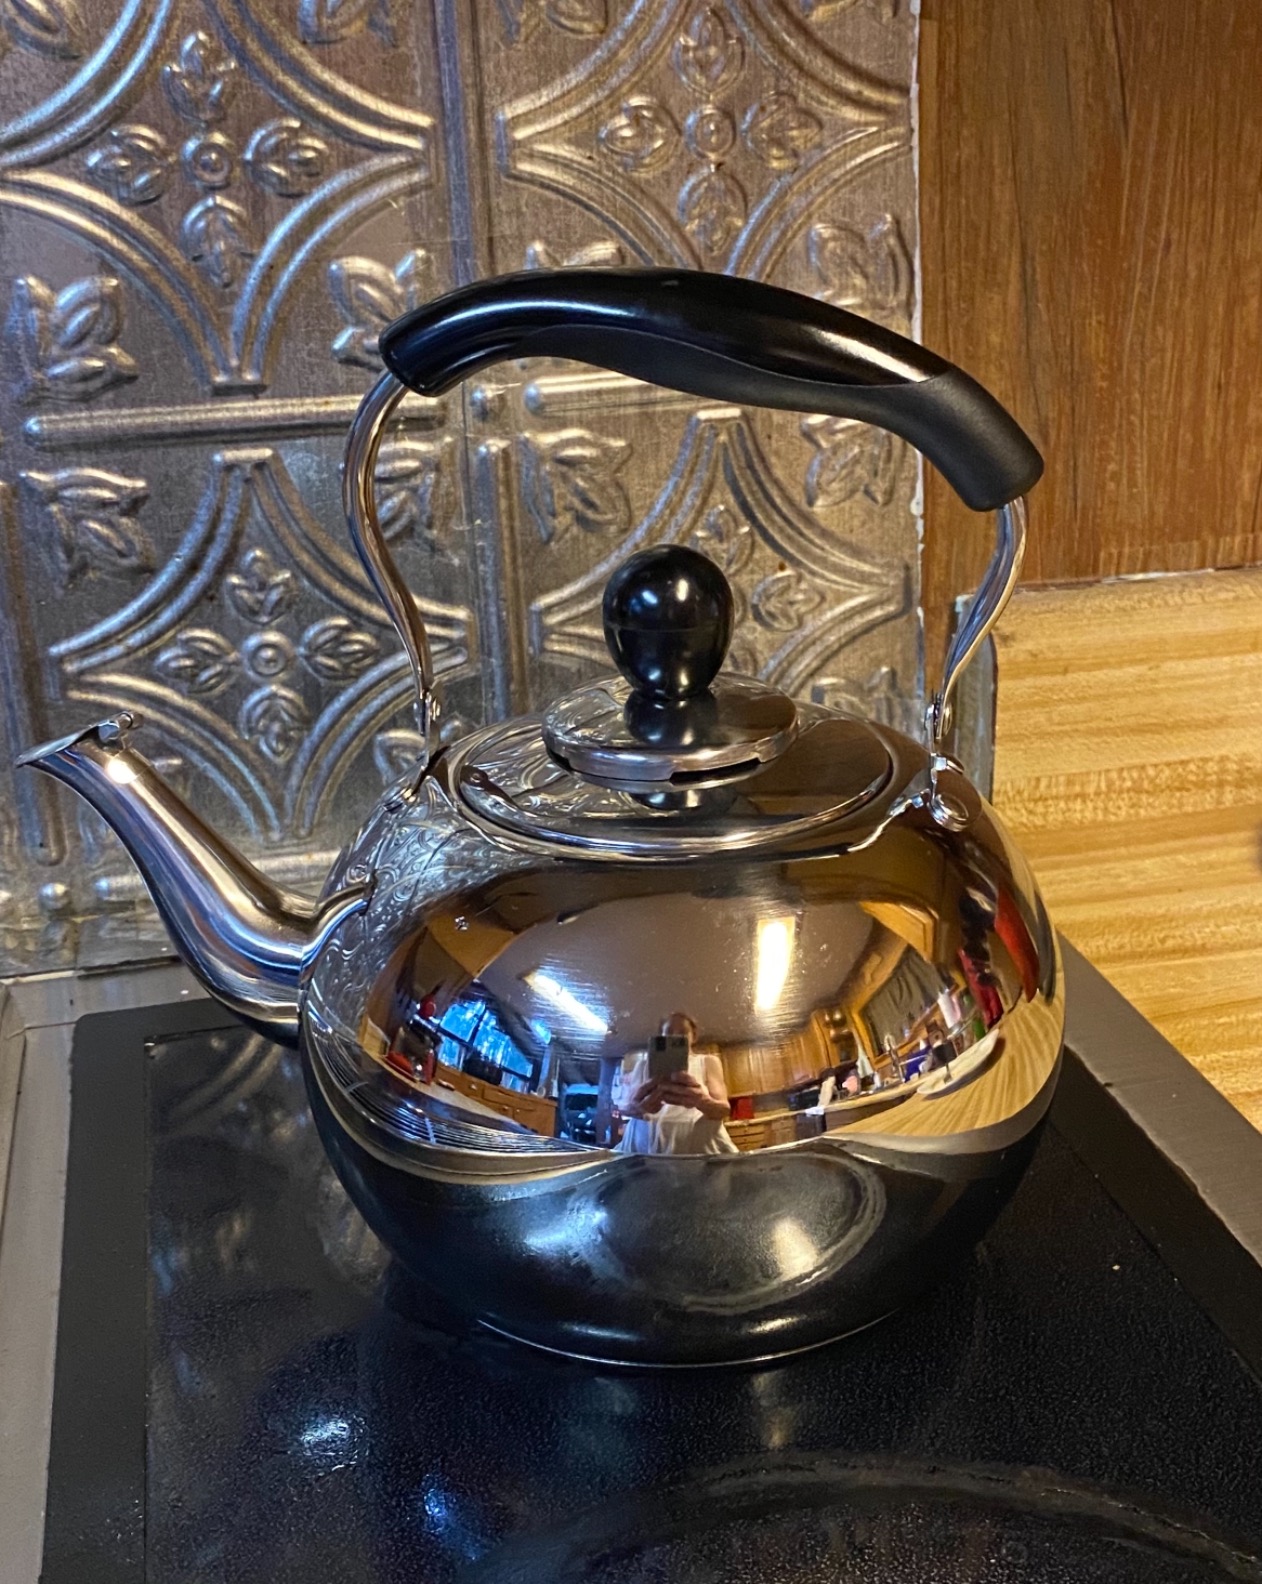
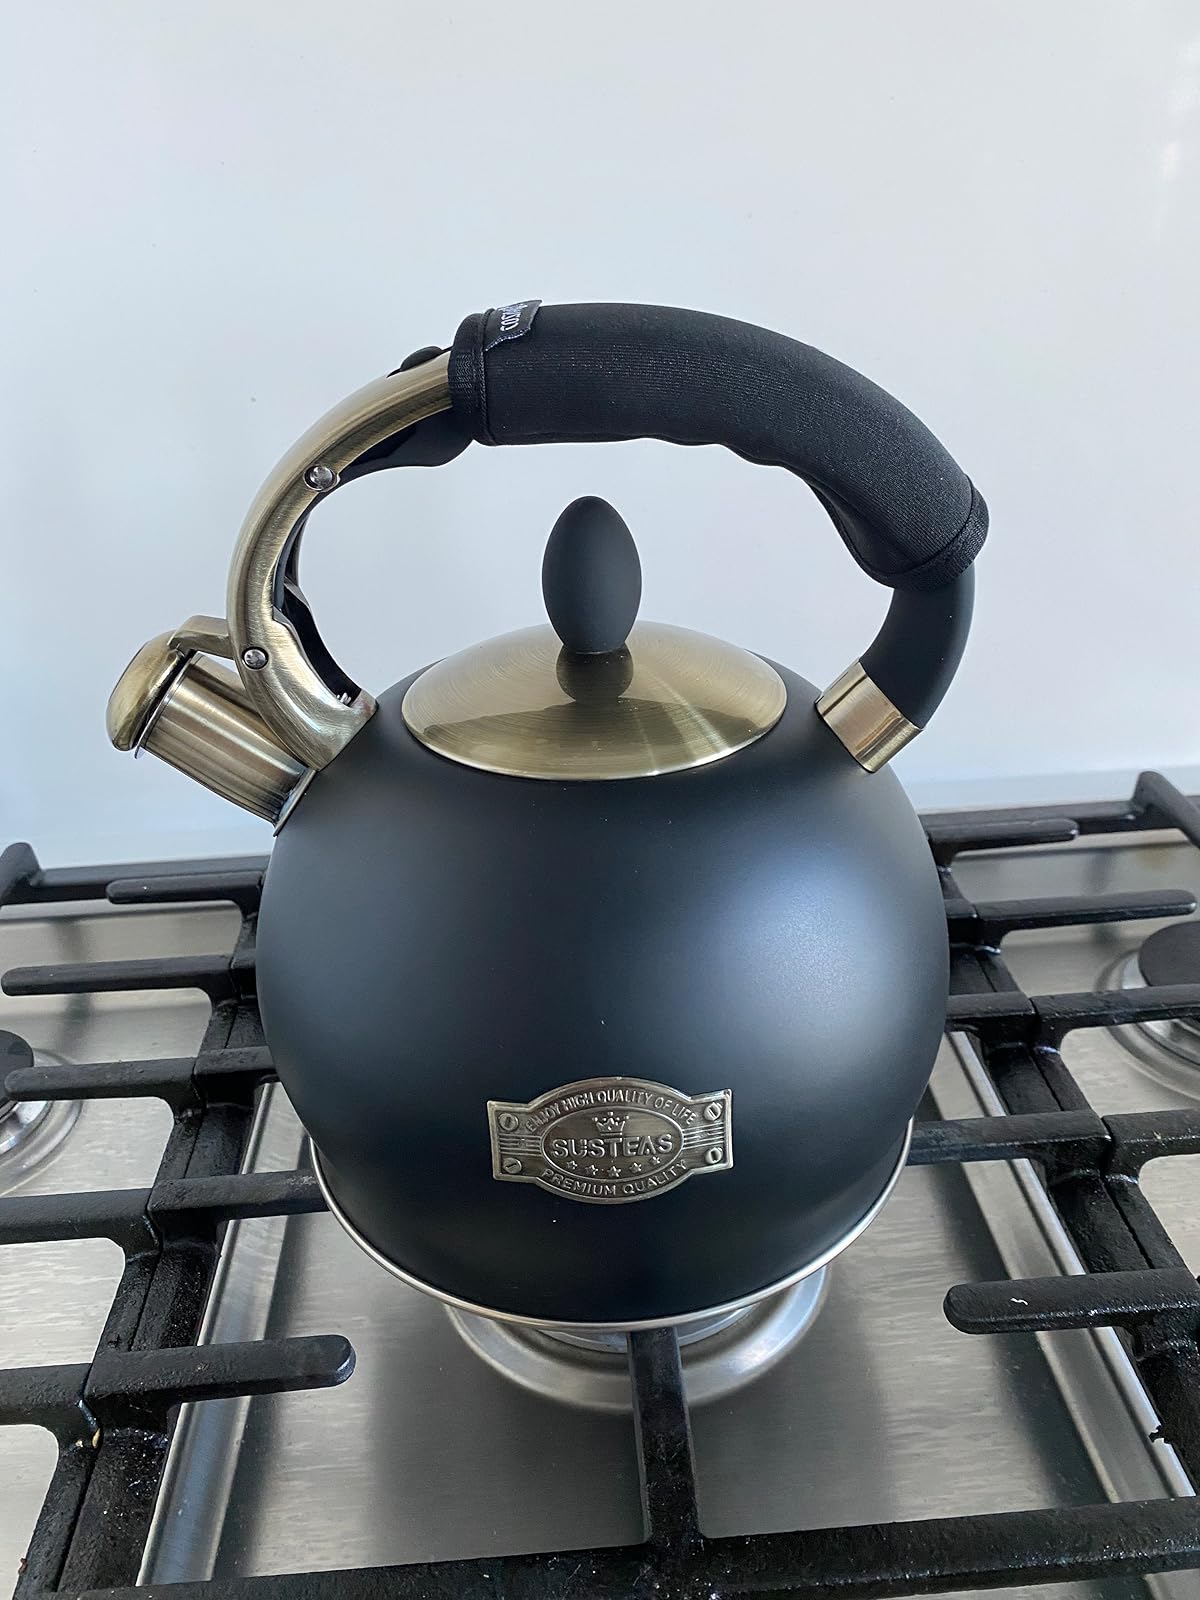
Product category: items_kettle
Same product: no